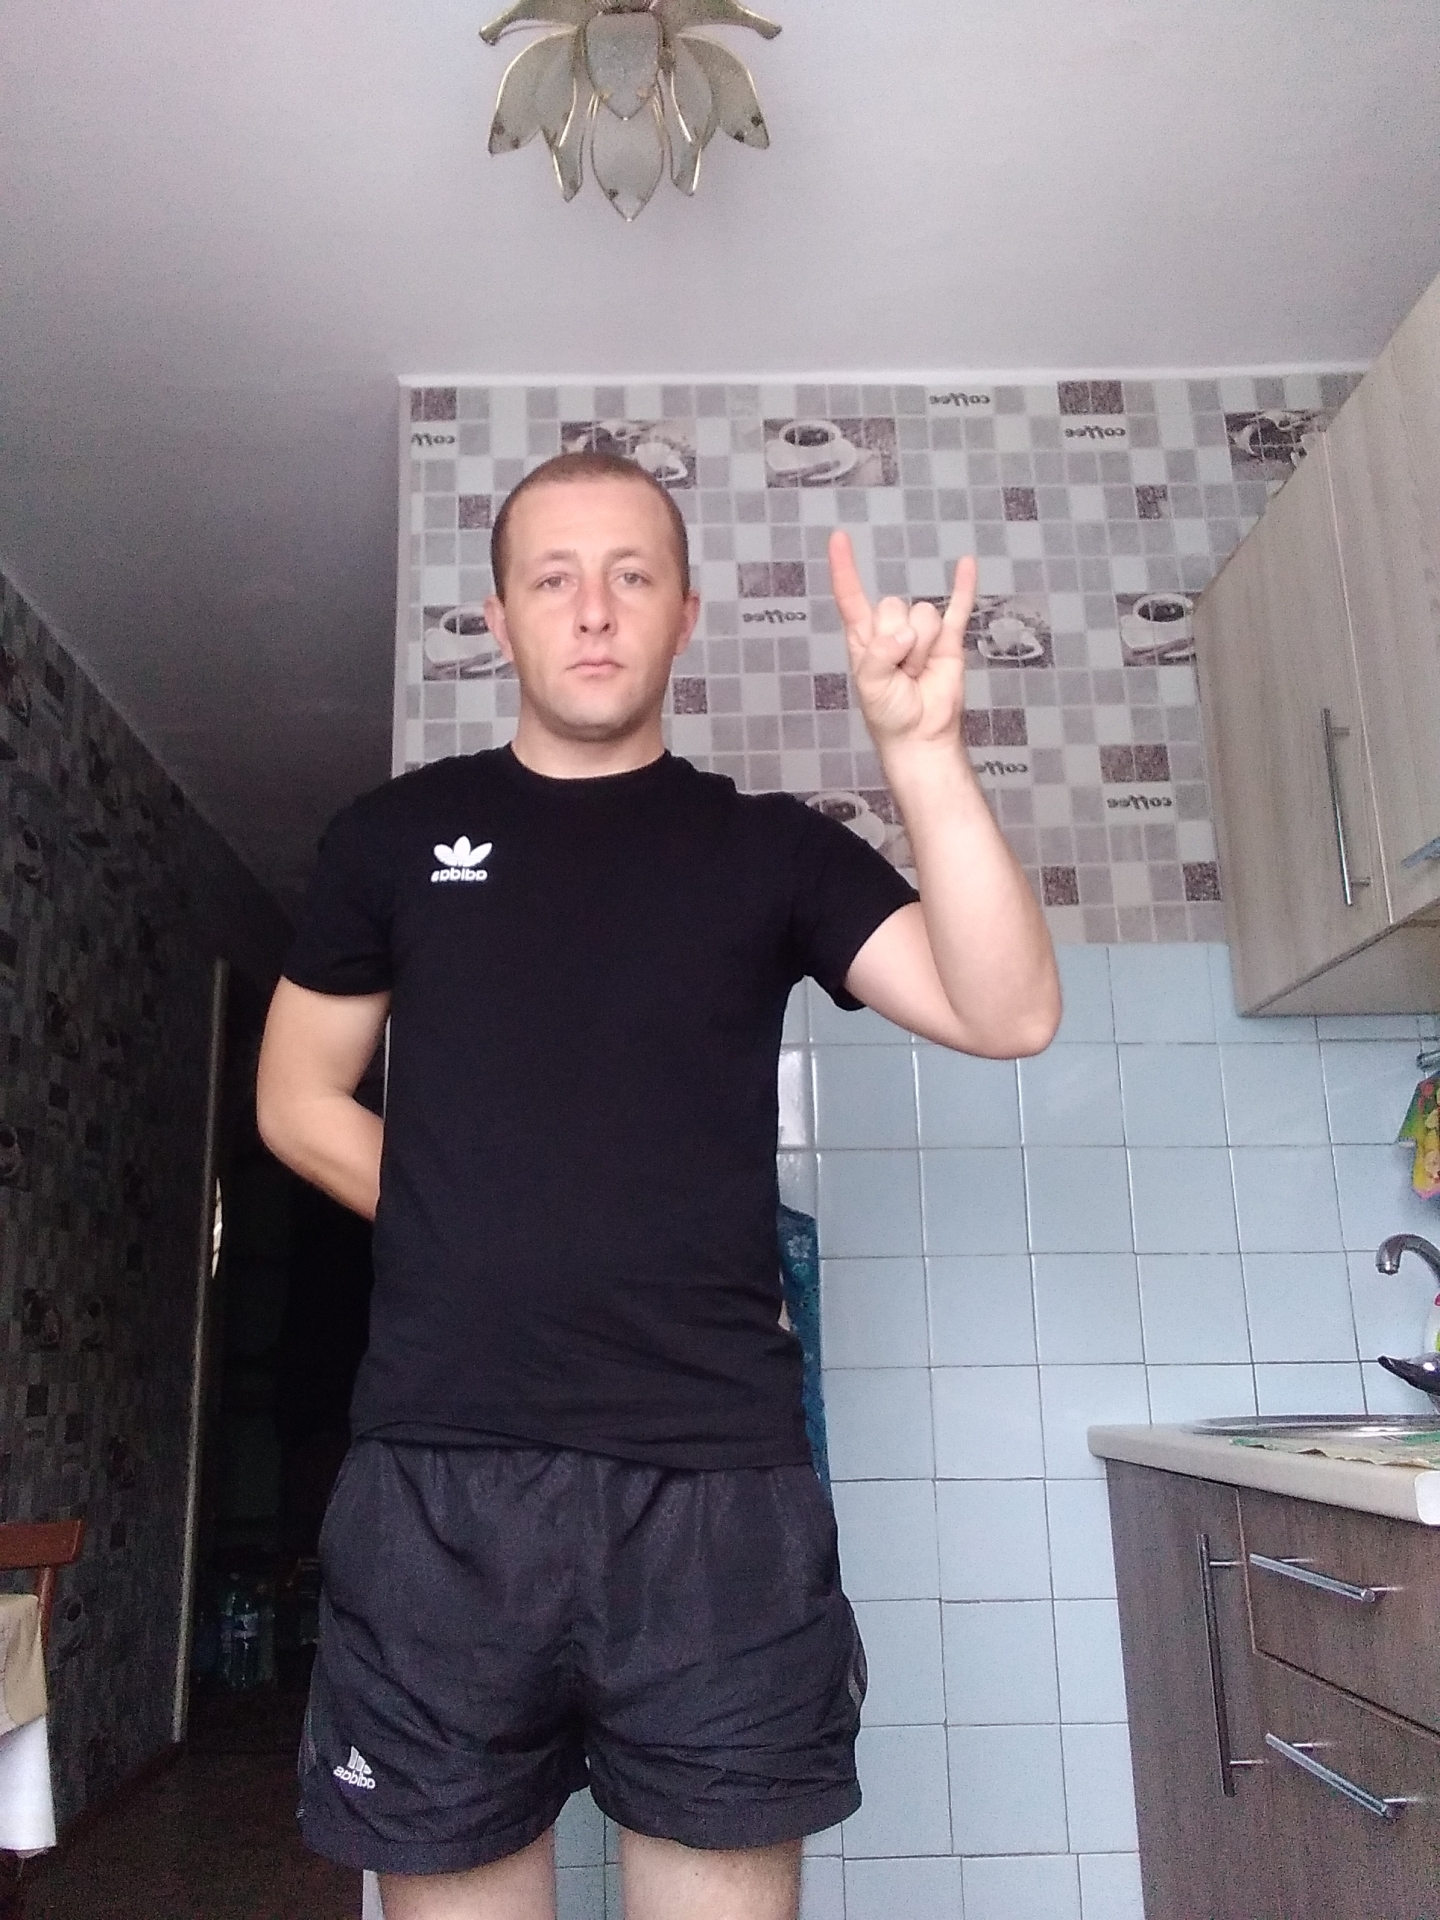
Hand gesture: rock